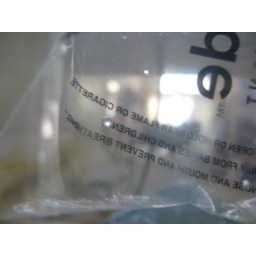
&amp;quot;Starter&amp;quot; feeder fish in their little plastic bag.